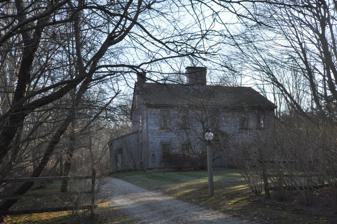
Building: Bryant–Cushing House
Country: United States of America
Year built: 1698
Historic house in Massachusetts, United States United States historic place Bryant–Cushing House U.S. National Register of Historic Places U.S. Historic district Contributing property Show map of Massachusetts Show map of the United States Location Norwell, Massachusetts Coordinates 42°9′35″N 70°47′14″W / 42.15972°N 70.78722°W / 42.15972; -70.78722 Area 3.75 acres (1.52 ha) Built 1698 Architect Thomas Bryant Part of Norwell Village Area Historic District ( ID82004432 ) NRHP reference No. 76001613 Significant dates Added to NRHP March 26, 1976 Designated CP March 26, 1976 The Bryant–Cushing House is a historic First Period house at 768 Main Street in Norwell, Massachusetts . The oldest portion of this 2 + 1 ⁄ 2 -story wood-frame house was built c. 1698 by Deacon Thomas Bryant. It is five bays wide and two deep, and has a large central chimney. The main entrance is centered on the front facade, and is flanked by fluted pilasters supporting a pediment. The house was in the locally prominent Cushing family for roughly two hundred years. Much of the land formerly associated with the house now forms part of the adjacent Norris Reservation , conservation land owned by The Trustees of Reservations . The house was listed on the National Register of Historic Places , and included in the Norwell Village Area Historic District , in 1976. See also List of the oldest buildings in Massachusetts National Register of Historic Places listings in Plymouth County, Massachusetts HABS photo, 1934 References